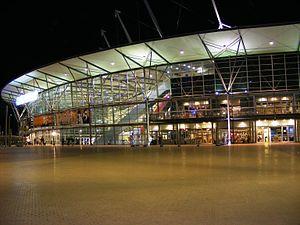
La Qudos Bank Arena est une salle omnisports située à Homebush dans la banlieue ouest de Sydney, dans le Sydney Olympic Park. C'est la plus grande arène sportive couverte en Australie.